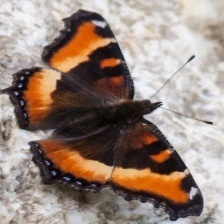
Species: MILBERTS TORTOISESHELL
Butterfly family (ImageNet category): admiral